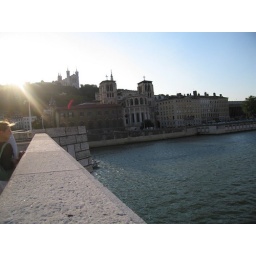
Some bridge across some river somewhere in France